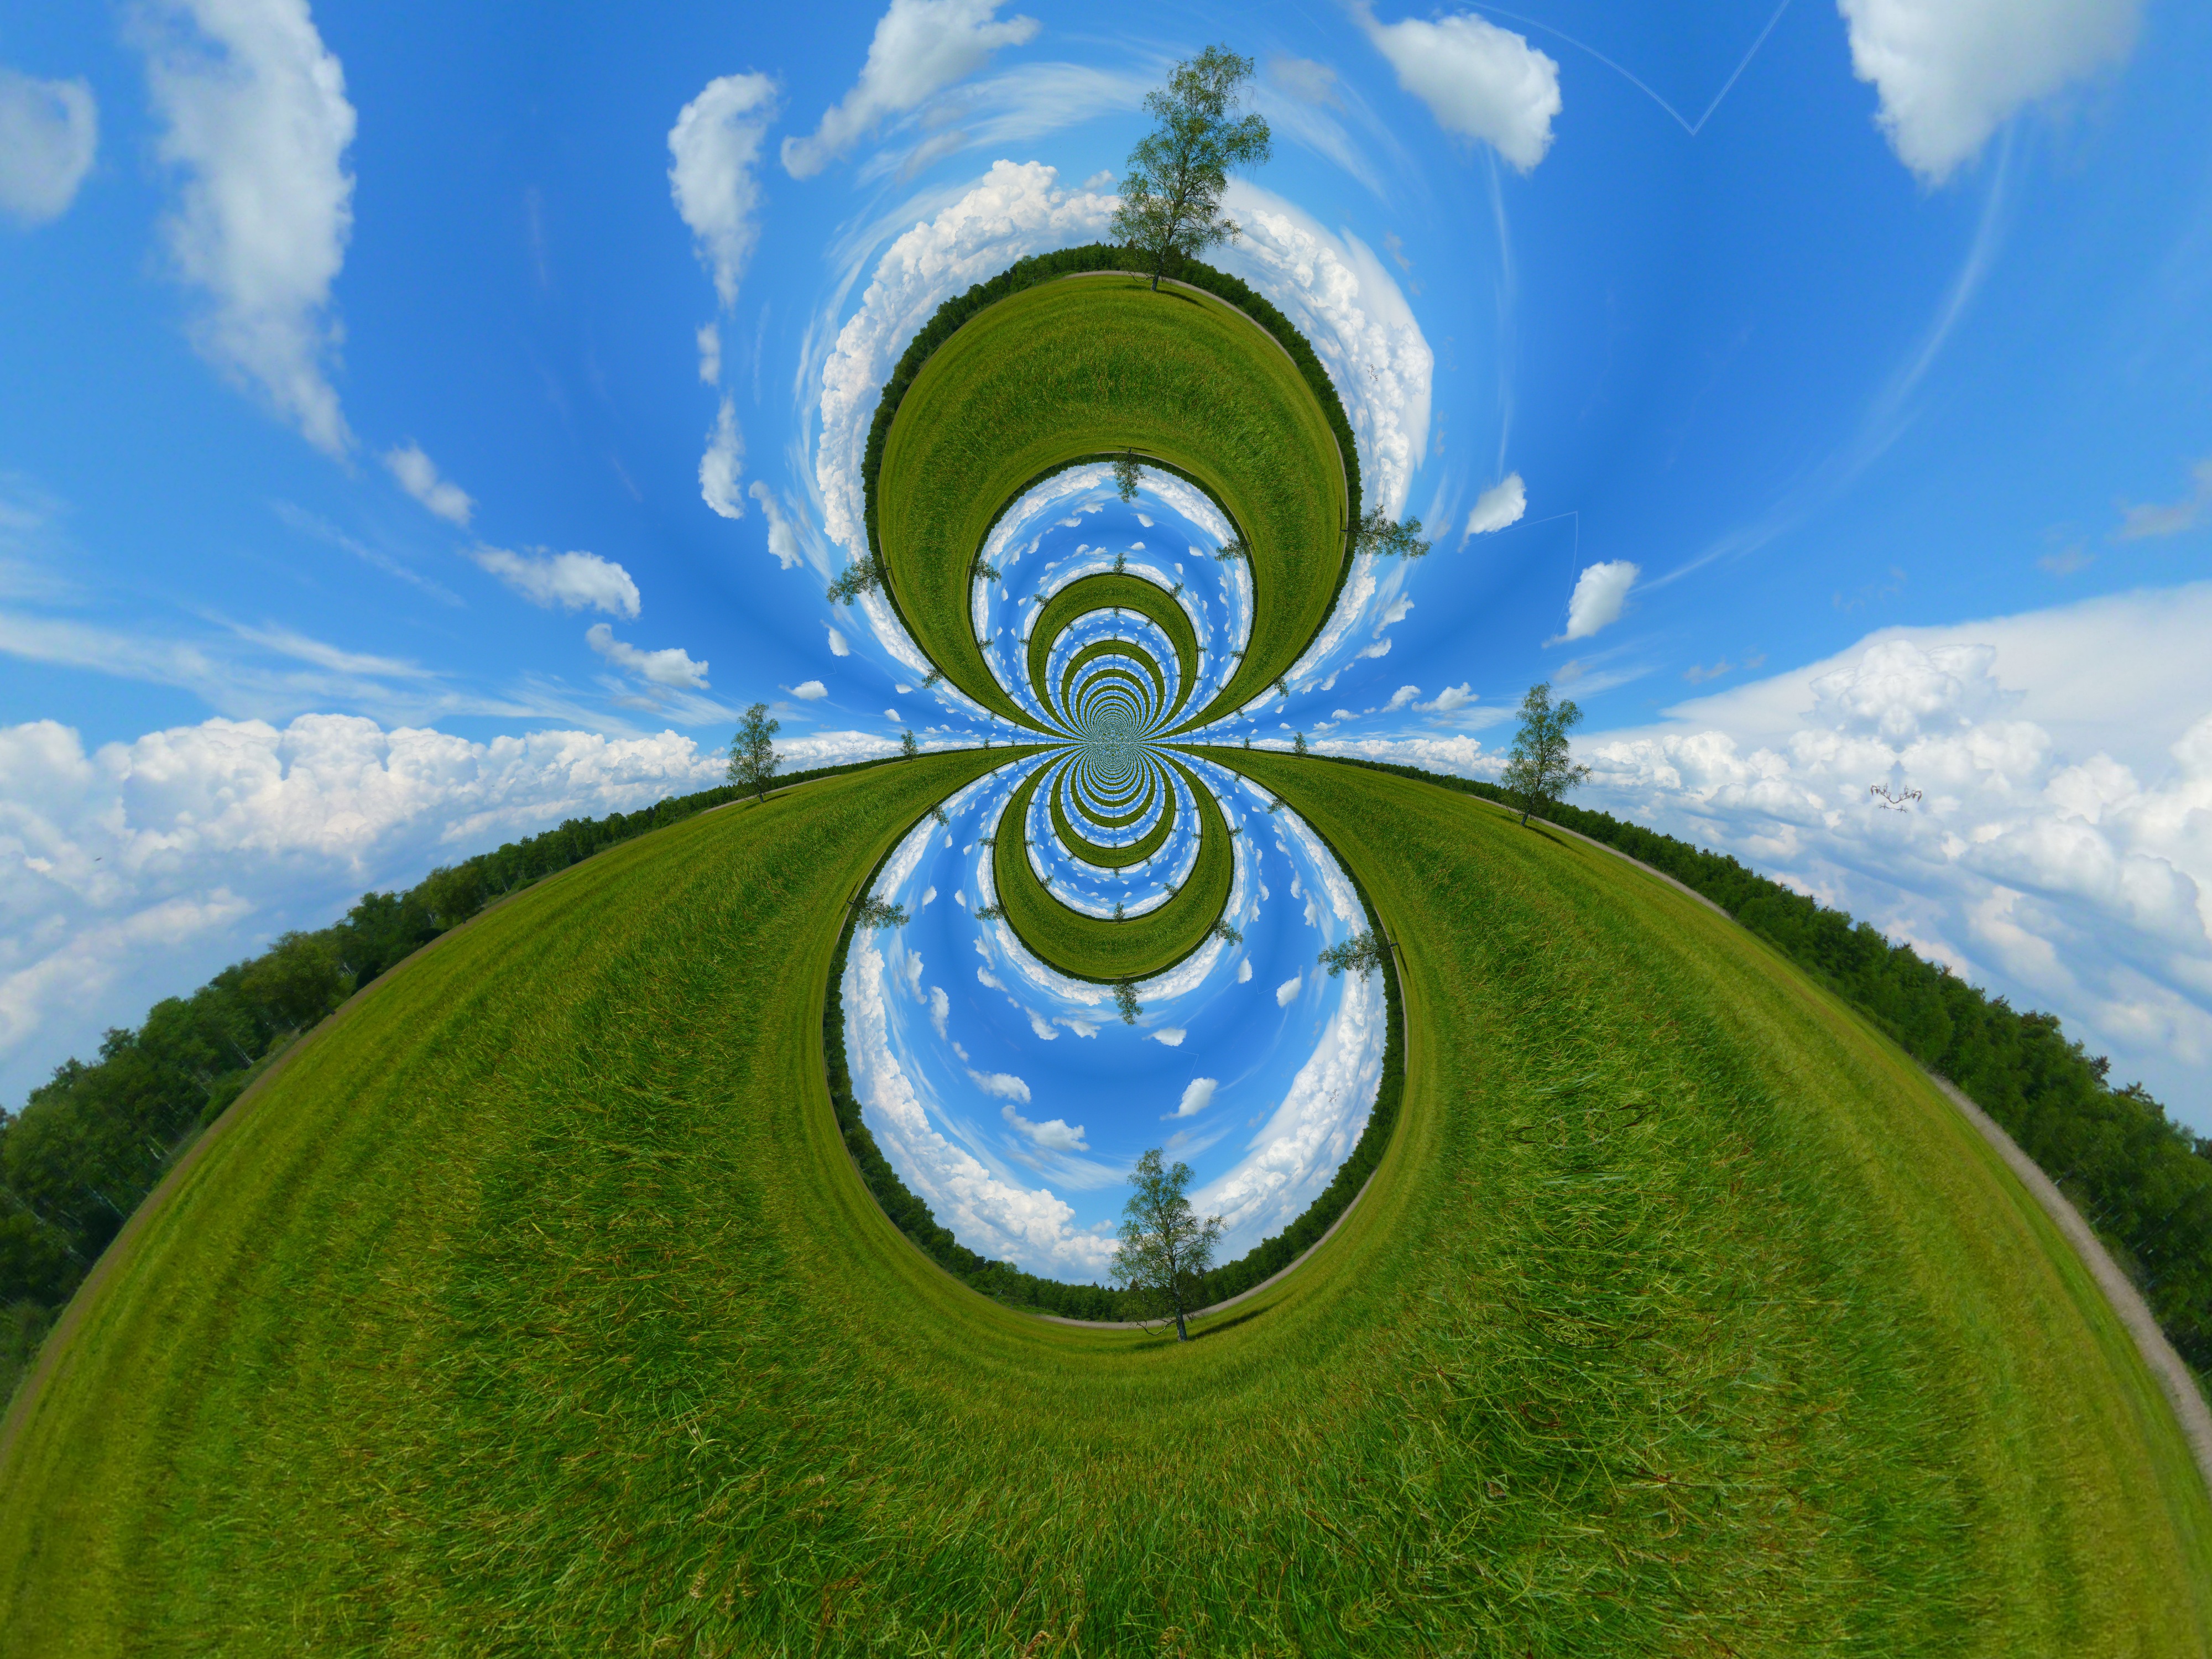
landscape, tree, grass, sky, field, lawn, meadow, wind, green, rest, clouds, grassland, photoshop, filter, idyll, experiment, computer wallpaper, photo filter